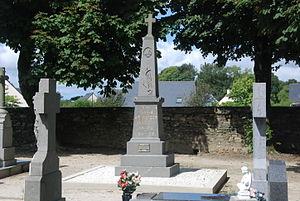
Monument aux morts - La Martyre-29
La Martyre [lamaʁtiʁ] est une commune du département du Finistère, dans la région Bretagne, en France.